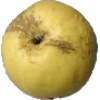
Label: Apple Golden 1